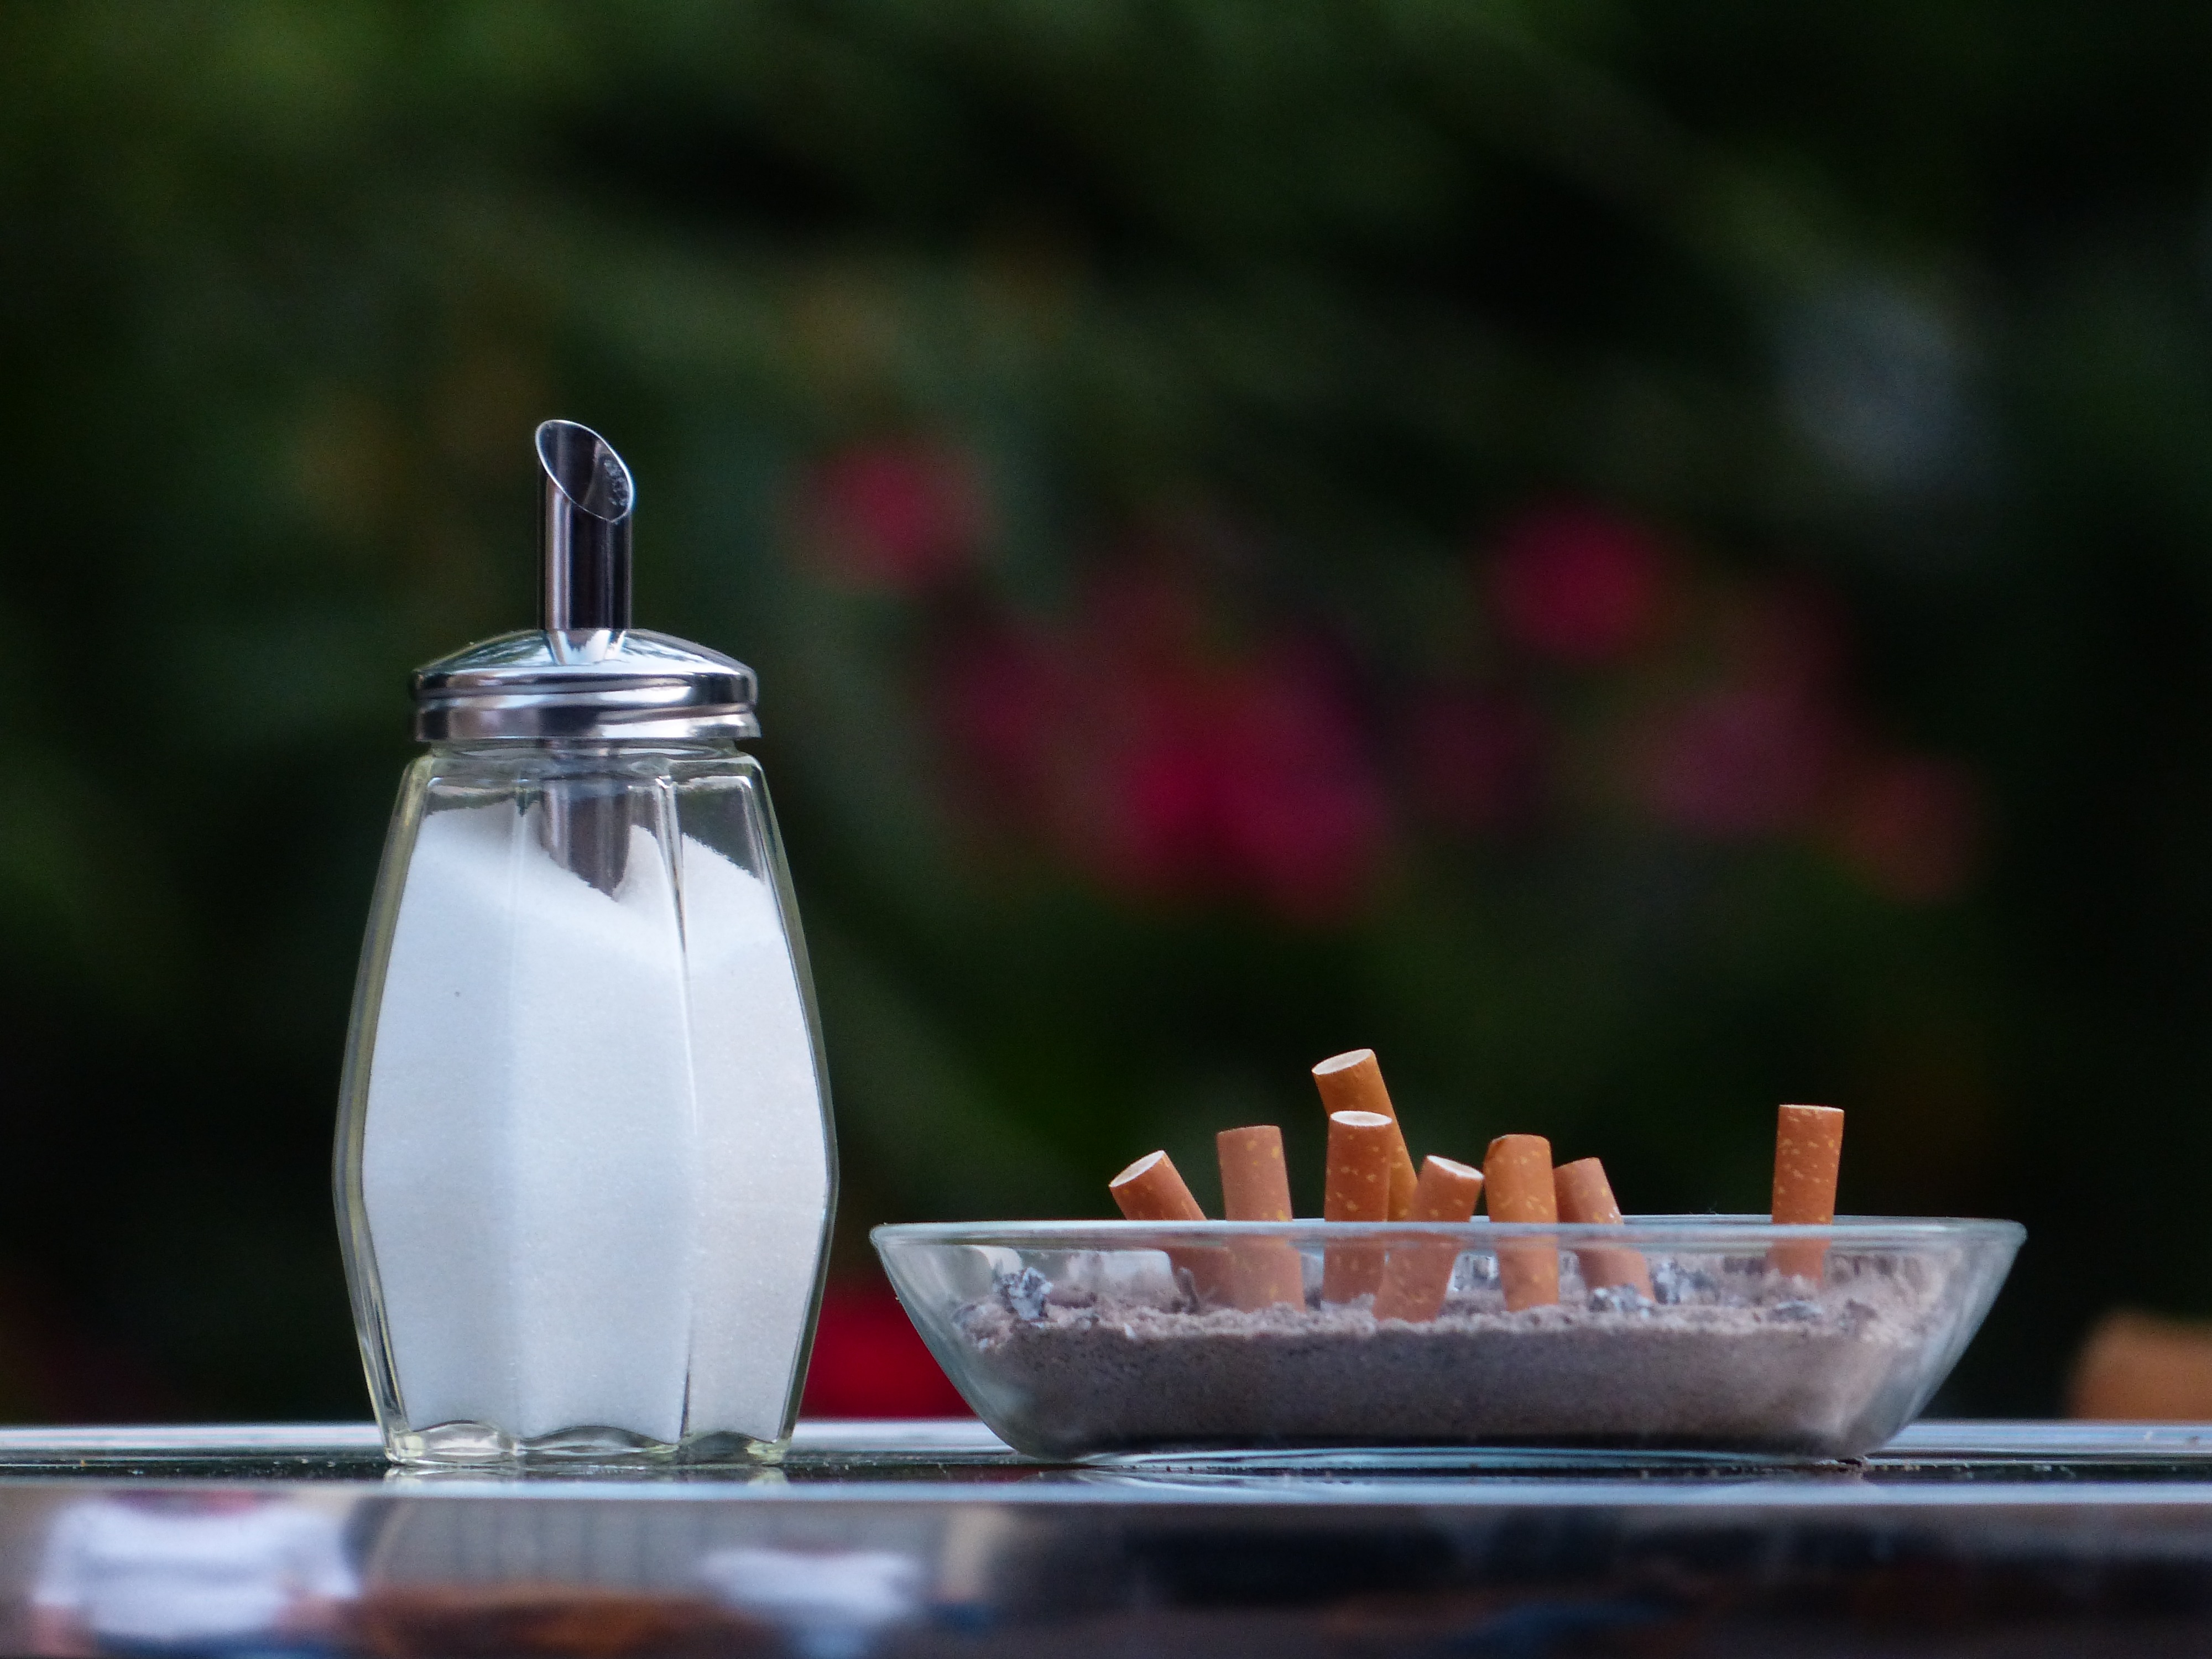
table, smoking, food, drink, bottle, lighting, sugar, tilt, flavor, cigarette end, ashtray, cigarette butts, sugar bowl